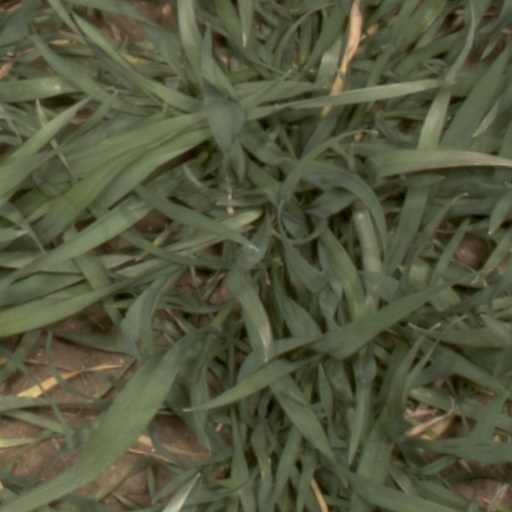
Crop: wheat